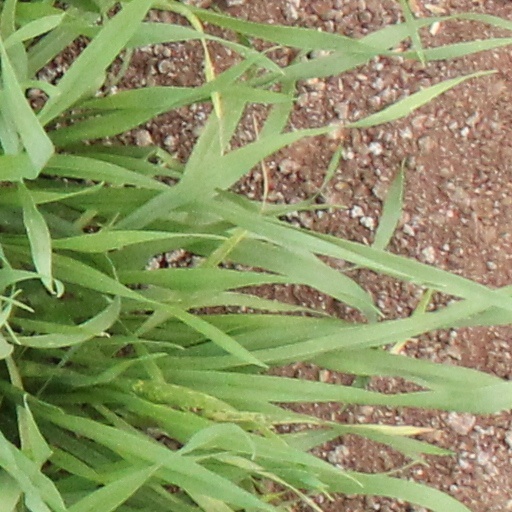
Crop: wheat